667

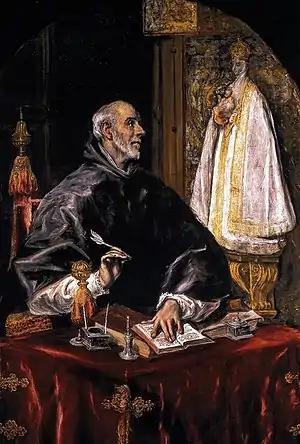
Ildefonsus of Toledo by El Greco (1600–1604)

Year 667 (DCLXVII) was a common year starting on Friday of the Julian calendar. The denomination 667 for this year has been used since the early medieval period, when the Anno Domini calendar era became the prevalent method in Europe for naming years.